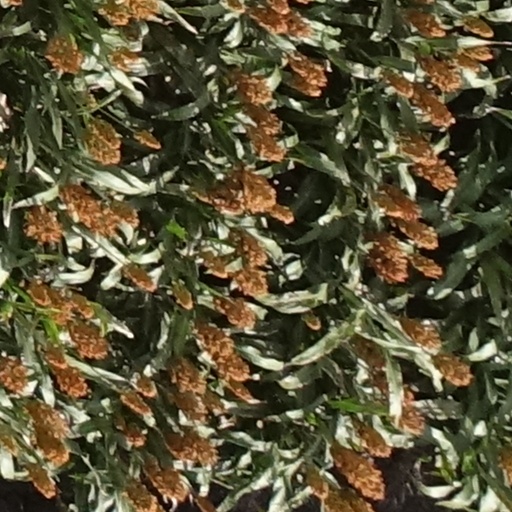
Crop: sorghum